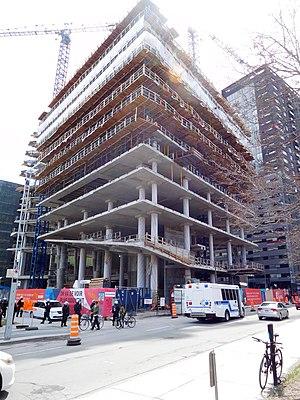
Îlot Balmoral (comprenant la Maison de l'ONF), délimité par le boulevard Maisonneuve et les rues De Bleury, Mayor et Balmoral, à Montréal
Îlot Balmoral est un immeuble de Montréal situé dans le Quartier des spectacles. Il abrite le siège de l'Office national du film du Canada ainsi que l'École des arts numériques, de l'animation et du design, un campus de l'UQAC.